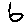
Label: 6